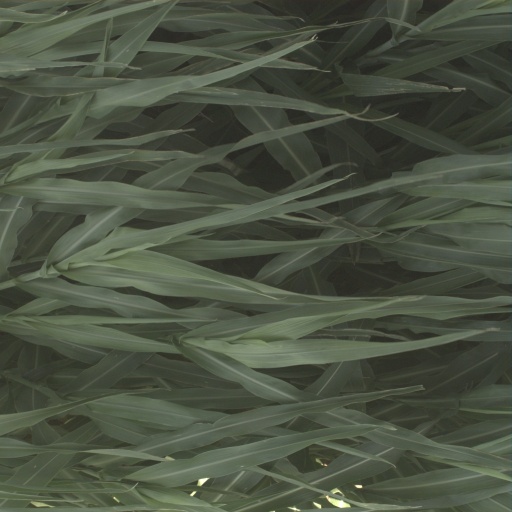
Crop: sorghum